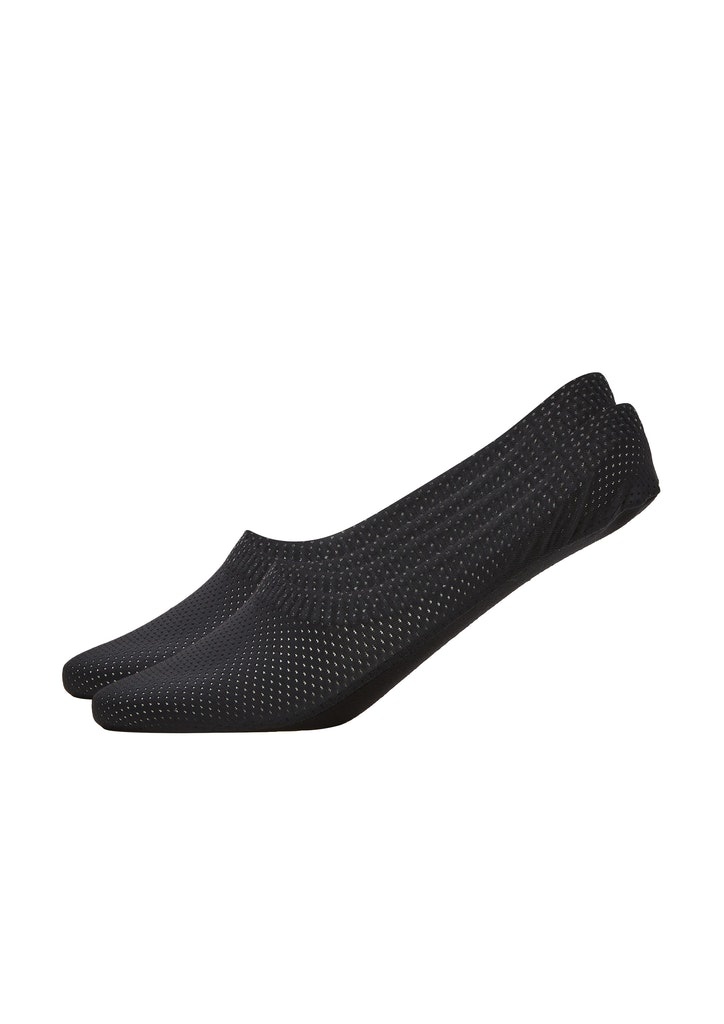
Füßlinge
Brand: Camano
2er-Pack Füßlinge Farbe schwarz Suchfarbe Schwarz Material 92% Polyamid 8% Elasthan Altersgruppe Erwachsene Zielgruppe Damen
Category: Apparel & Accessories > Clothing > Socks